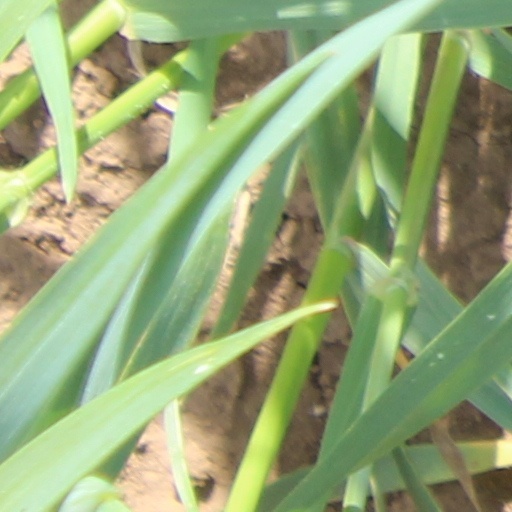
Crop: wheat